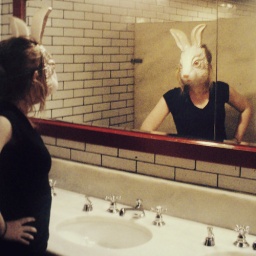
there's someone standing in your place the bathroom mirror makes you look tall, but it's all in your head, in your head~crowded house